Shaun Grigg

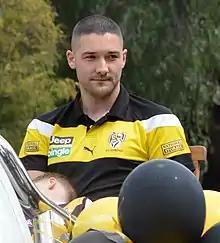
Grigg during the 2017 AFL Grand Final parade

In 2015 Grigg would return to form, playing in all possible matches for the third time in four seasons. As a contested-ball player, he led the club for tackles that year, with a career-best total of 98 across 23 matches. His performance in Round 15 was particularly praiseworthy, with Grigg picking up the second-most coaches votes of any Tiger for his 25 disposal and seven clearance effort. He played his 100th match for Richmond that year, in a Round 20 match against .